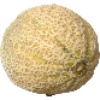
Label: Cantaloupe 2